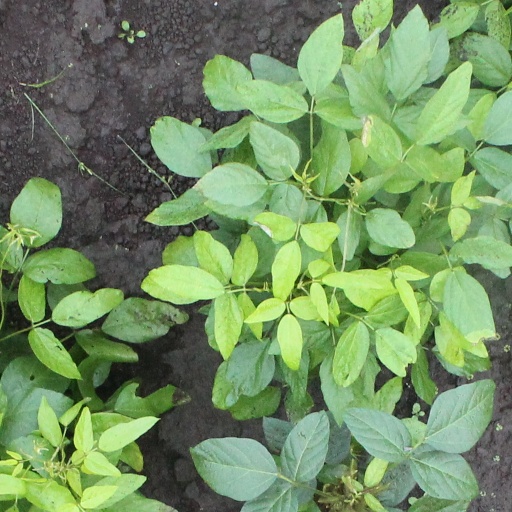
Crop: soybean